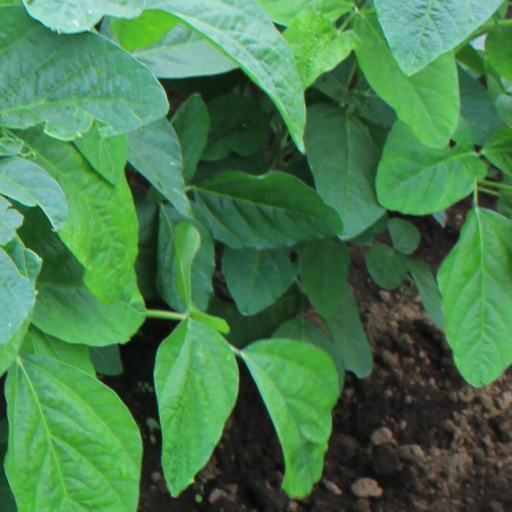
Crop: soybean